Tadeusz Kościuszko

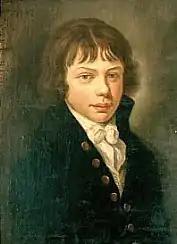
Kościuszko, aged 15, in 1761

Kościuszko was born in February 1746 in a manor house on the Mereczowszczyzna estate near Kosów in Nowogródek Voivodeship, Grand Duchy of Lithuania, a part of the Polish–Lithuanian Commonwealth. His exact birthdate is unknown; commonly cited are 4 February and 12 February.